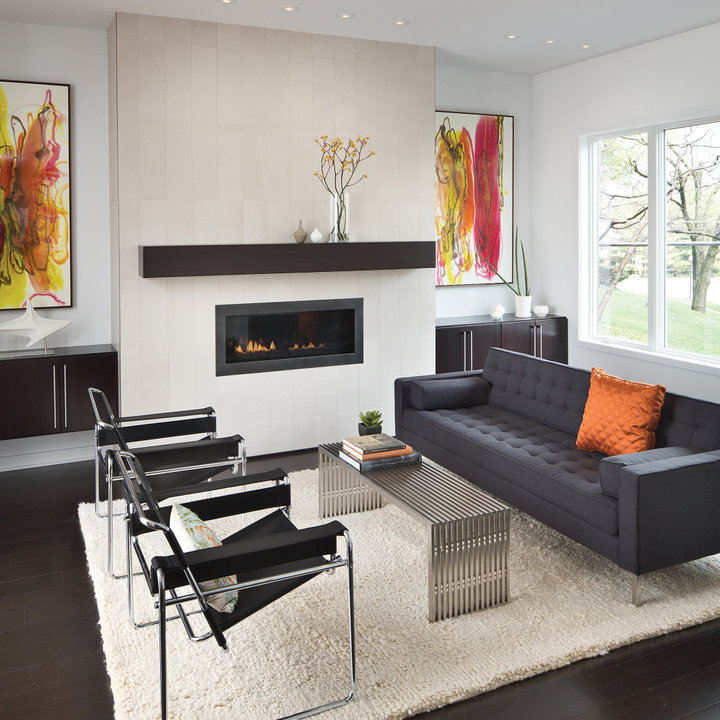
Style: ArtDeco